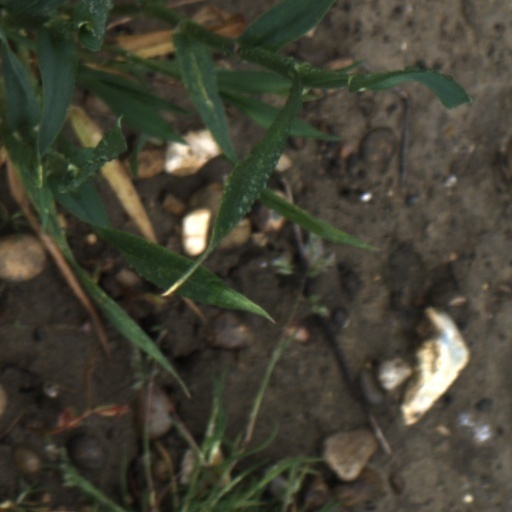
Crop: wheat